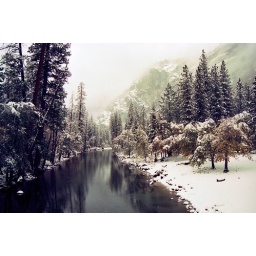
Winter in Yosemite during a storm. View of the Merced River looking east from the bridge at the horse stables.